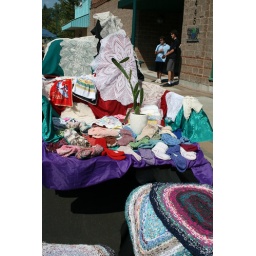
Nellie's Crafts made by Nellie Makortoff filled the back of the truck and also on the table full of floor mats.